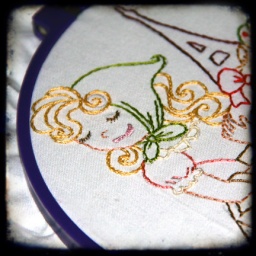
pretty girl in paris with her kitty embroidery by isewcute for hoop up swap